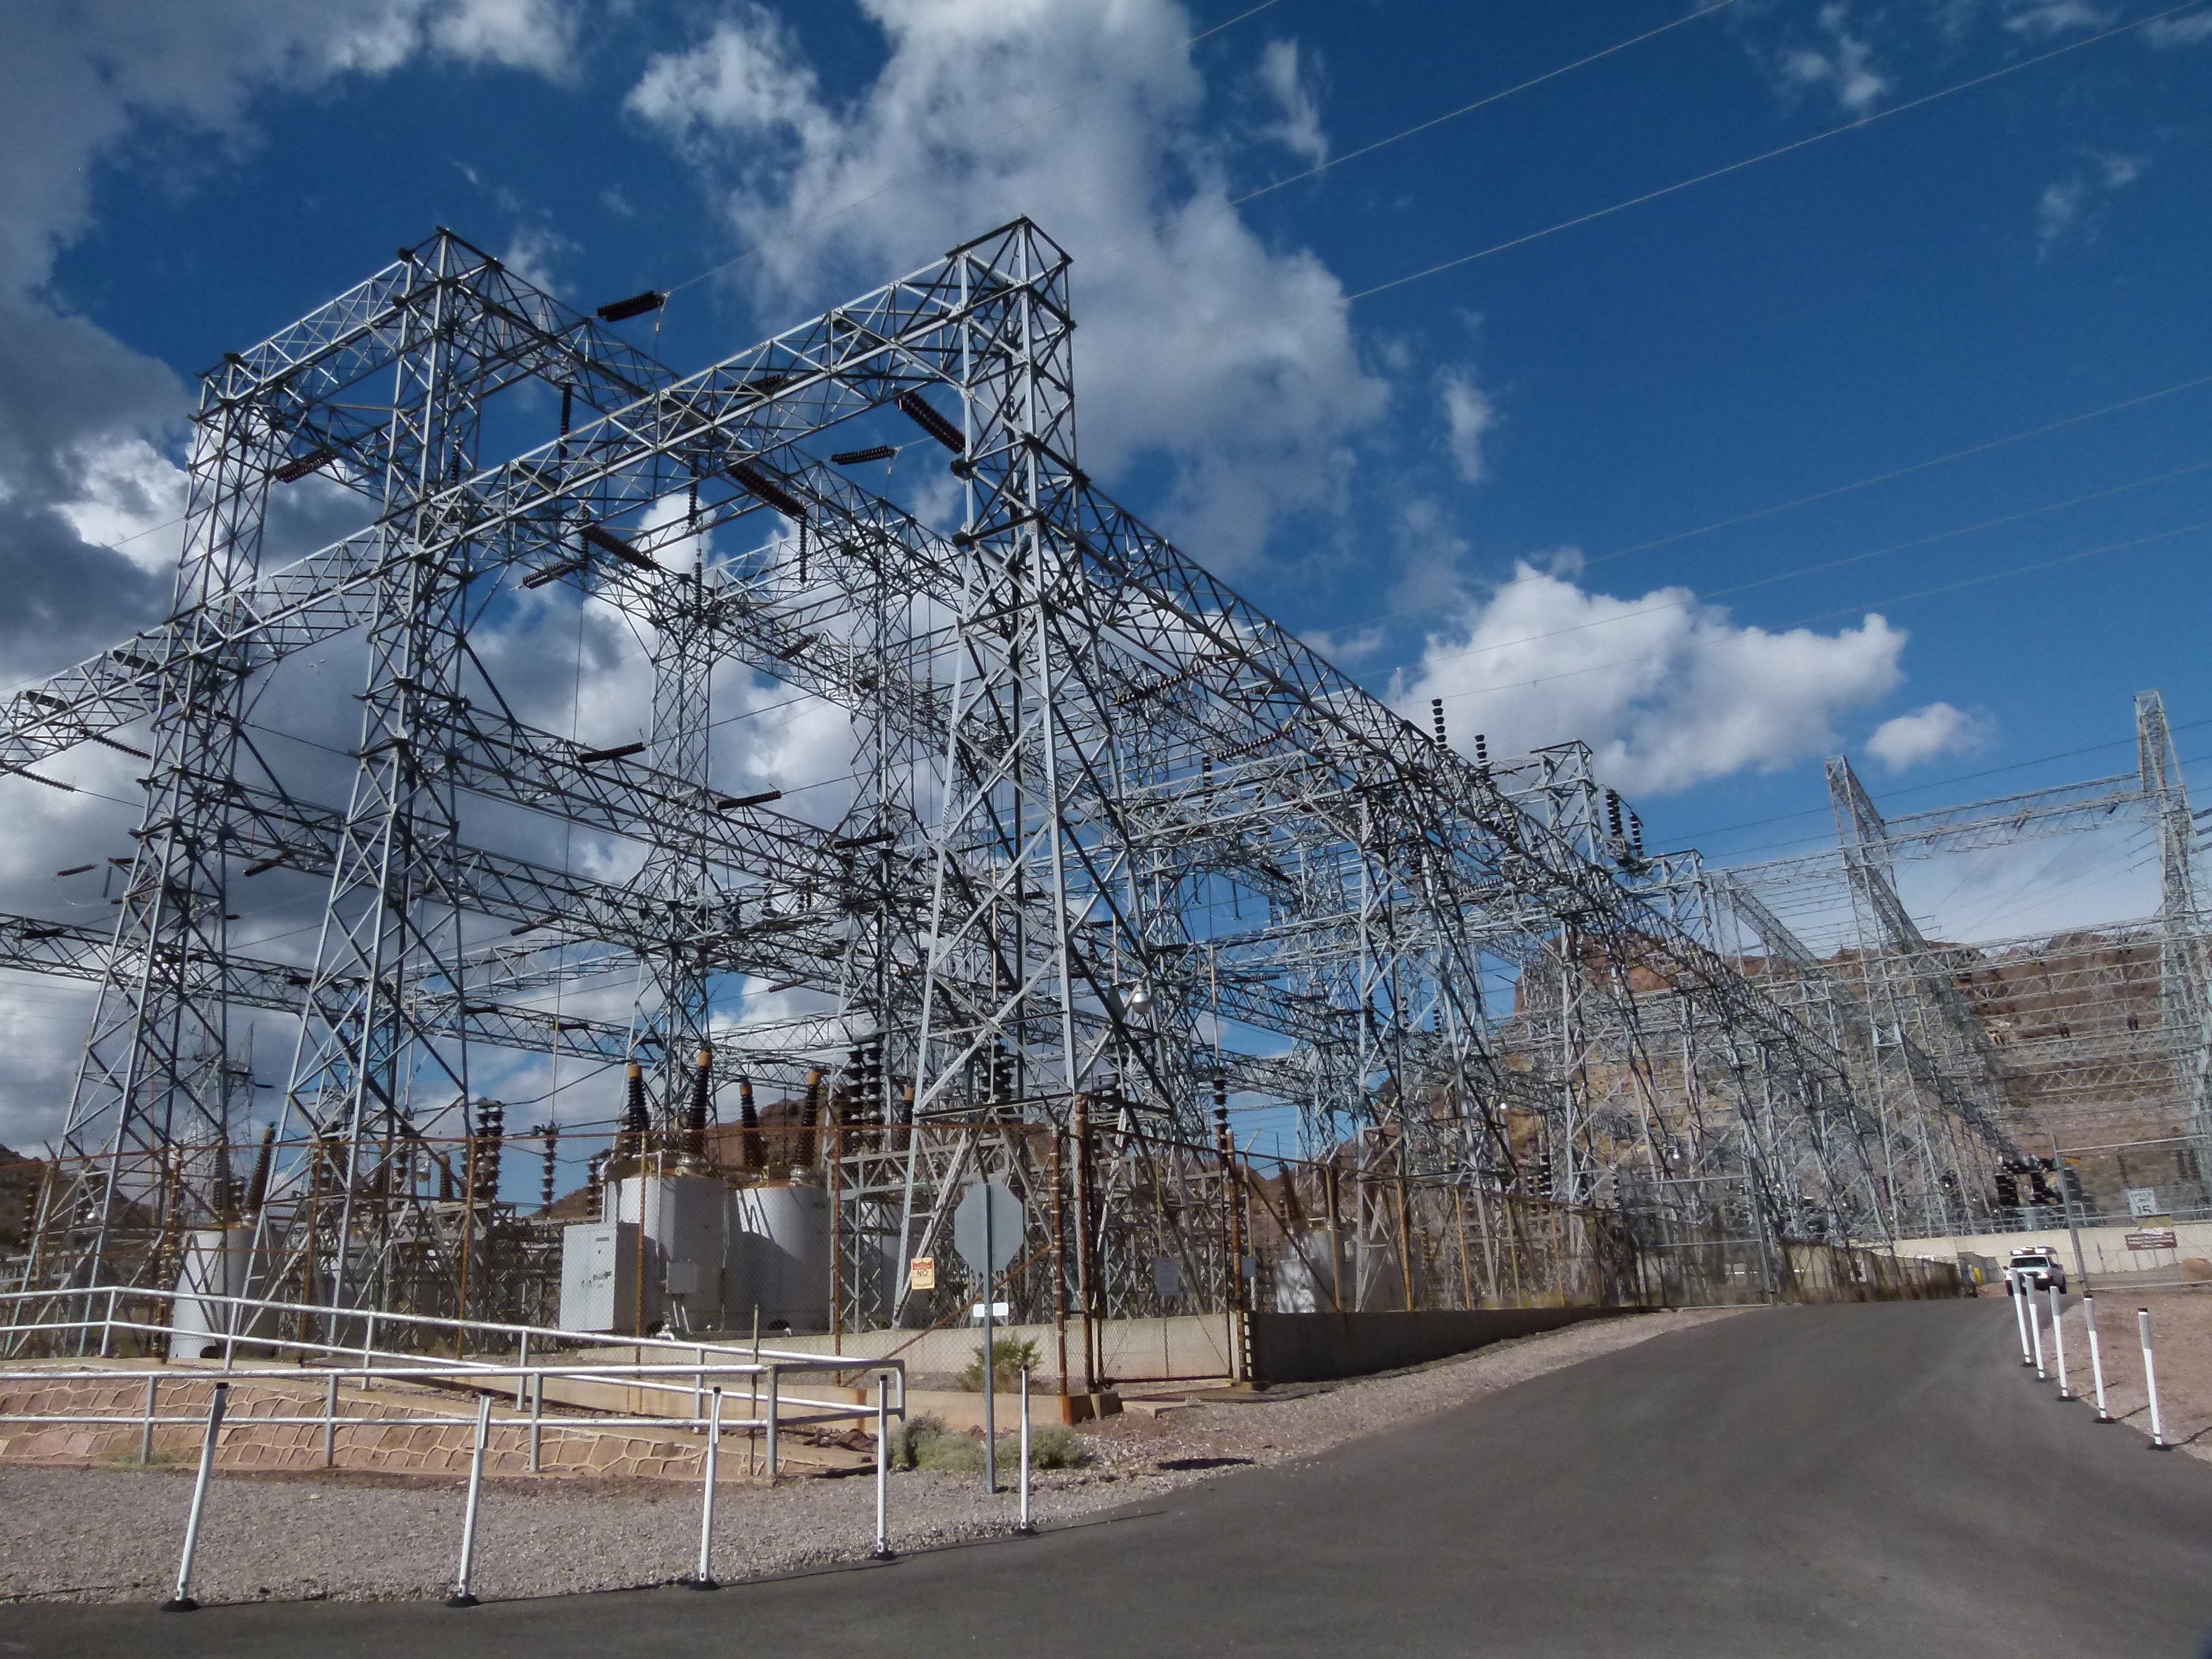
water, outdoor, snow, winter, structure, desert, ice, weather, usa, canyon, reservoir, stadium, power plant, tourist attraction, nevada, technical, hoover dam, lake mead, sport venue, outdoor structure, boulder dam